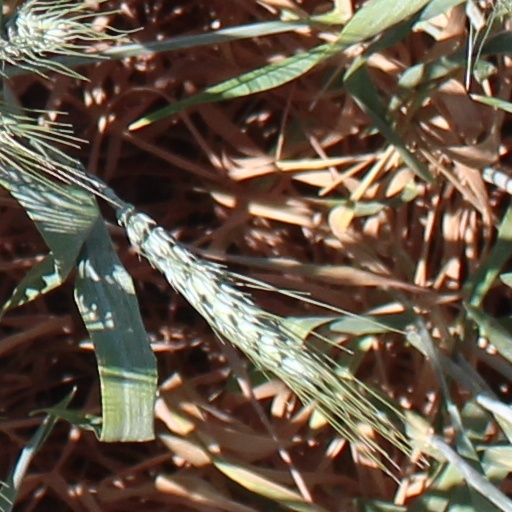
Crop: wheat